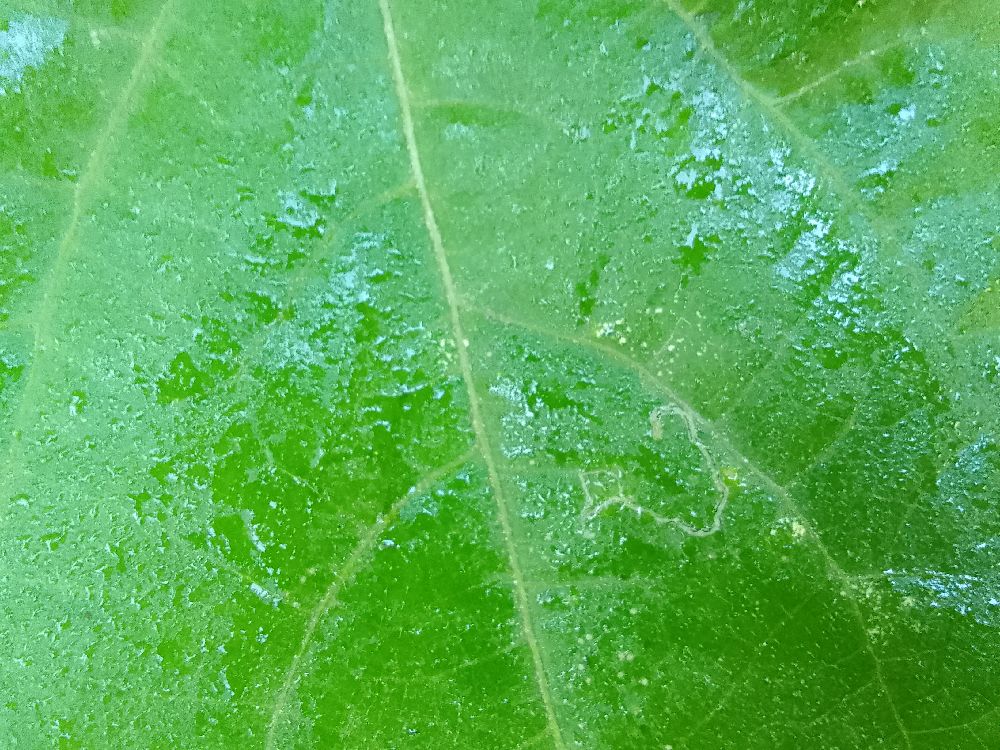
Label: healthy